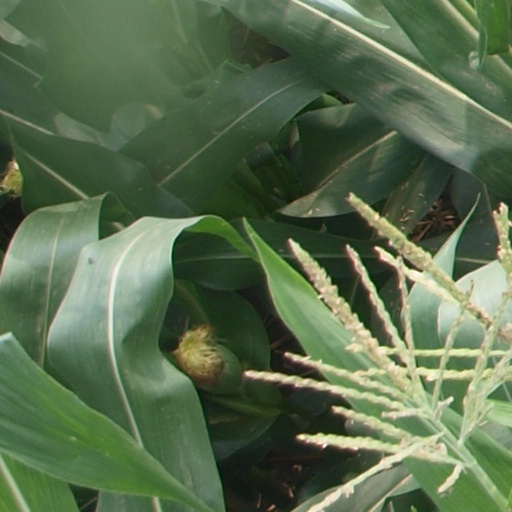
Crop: maize; corn